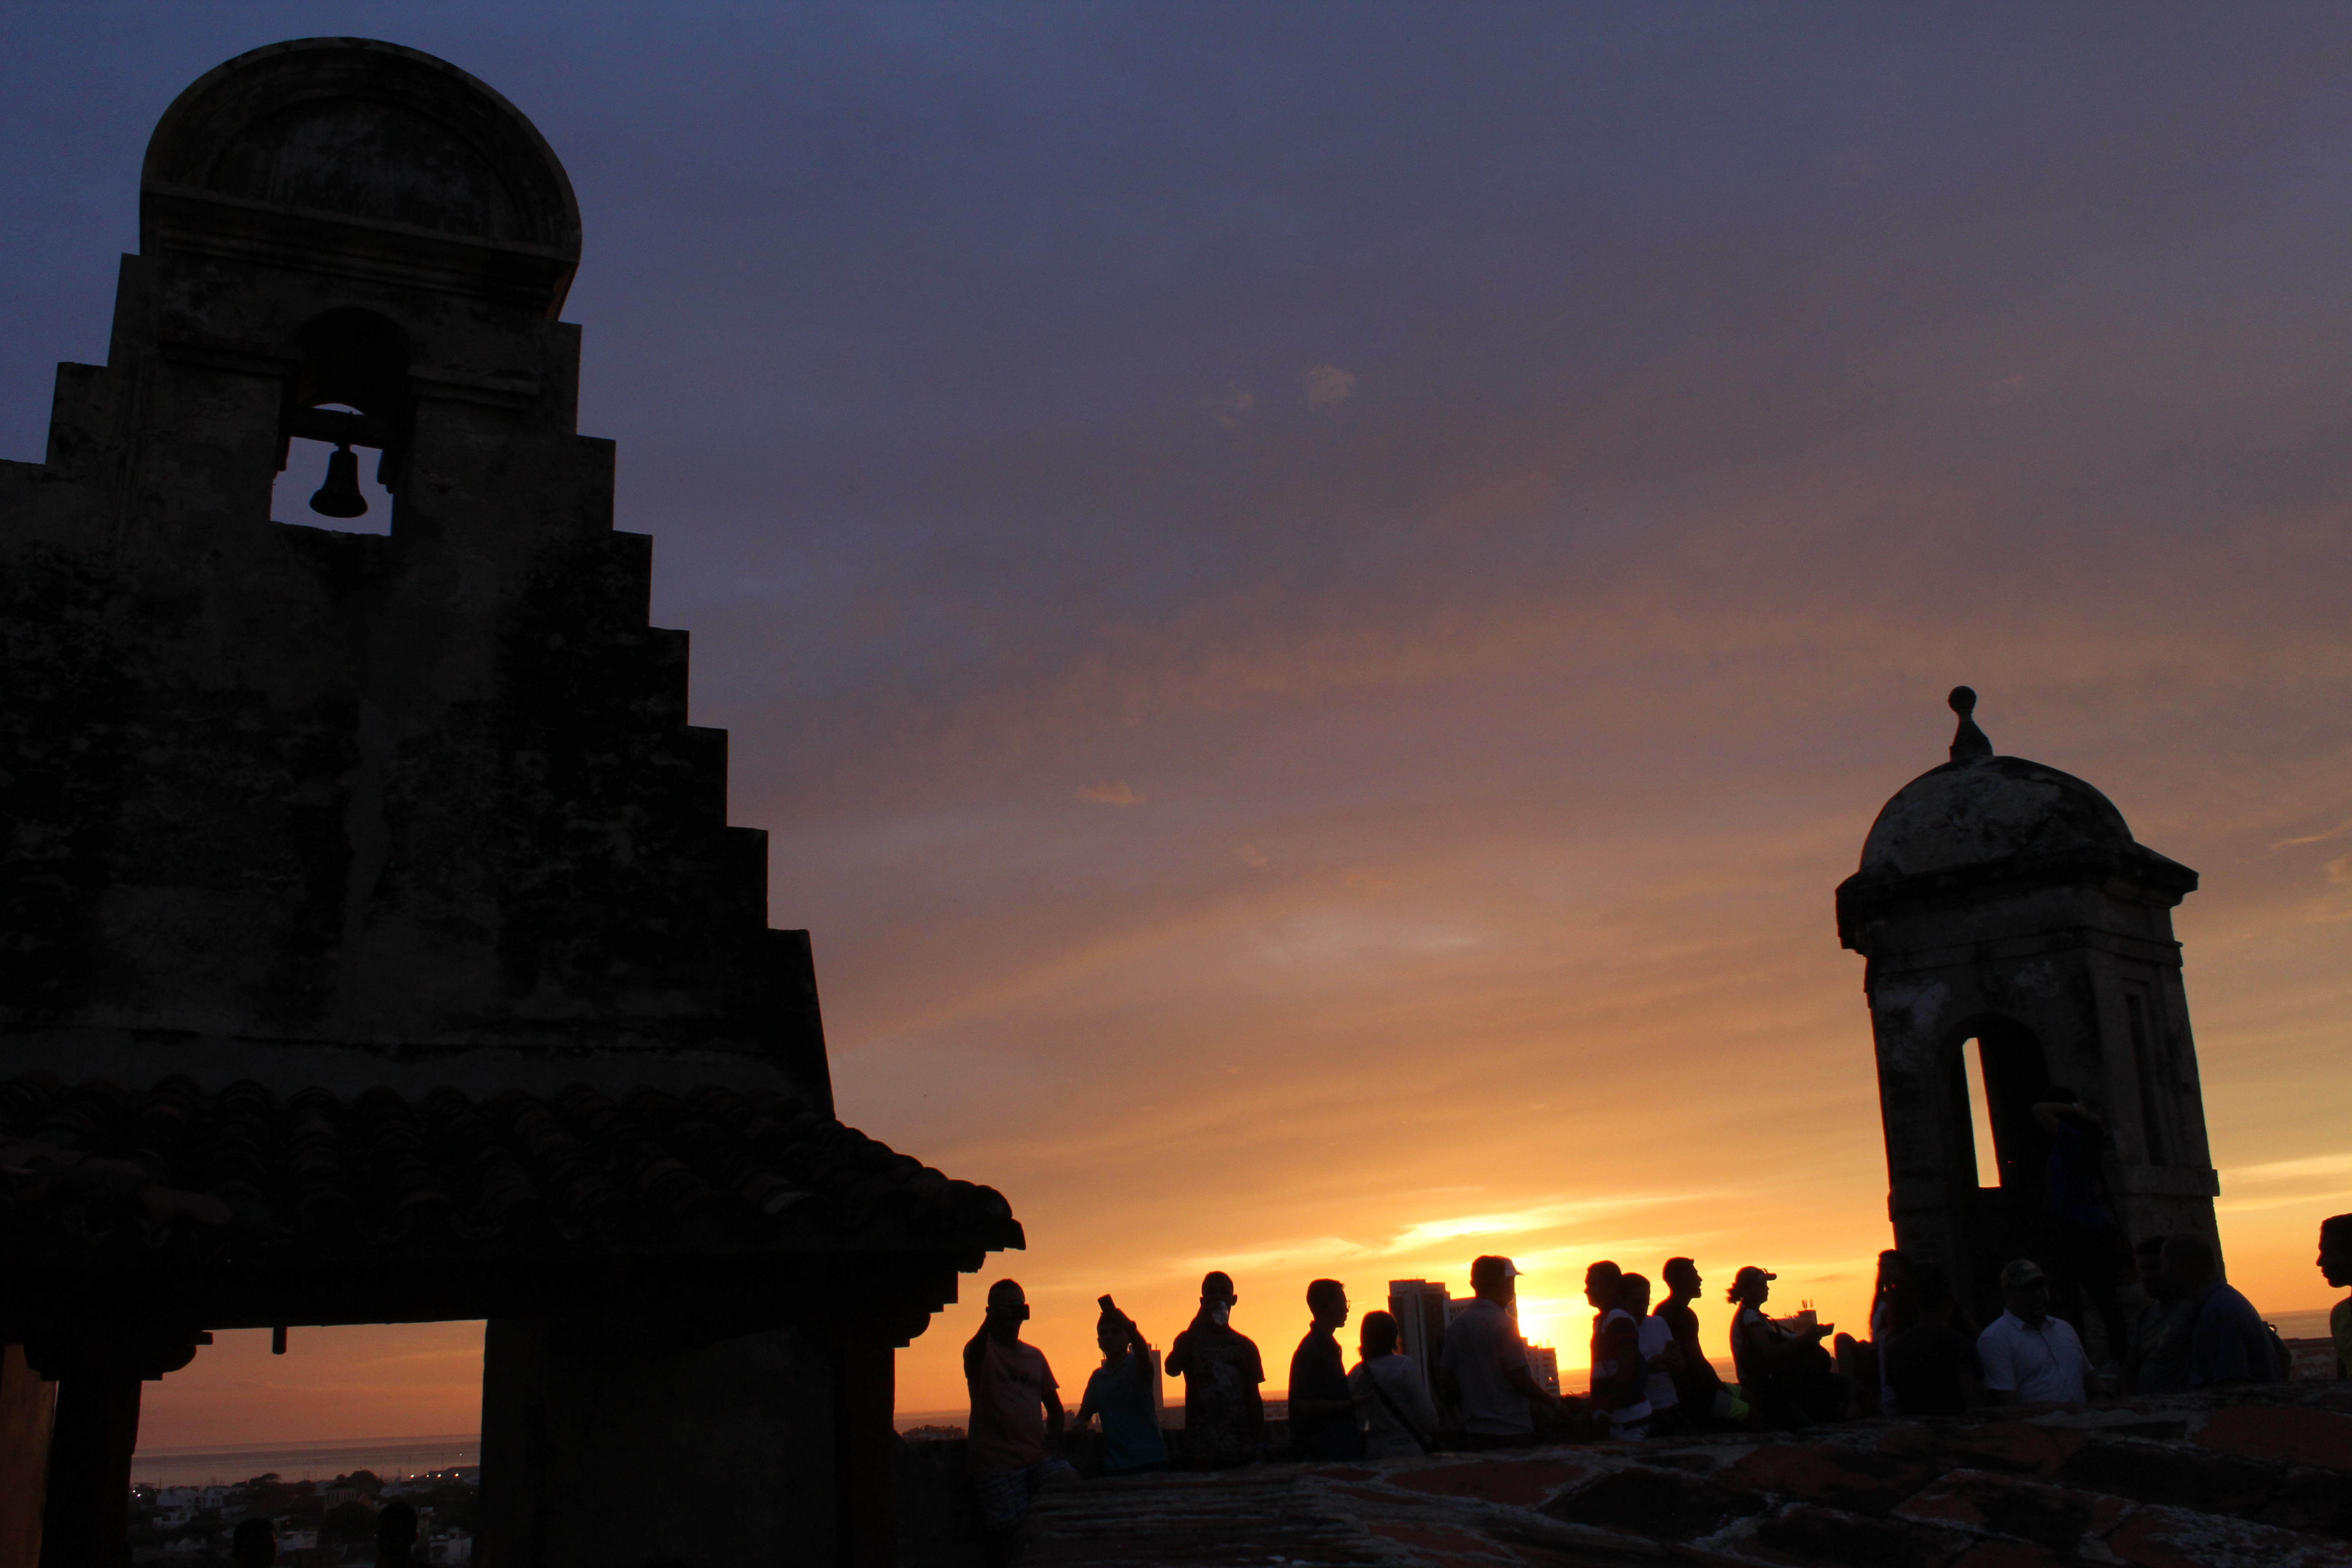
personas, sky, landmark, sunset, historic site, dusk, ancient history, silhouette, architecture, evening, monument, cloud, tourism, building, rock, sunrise, dawn, landscape, unesco world heritage site, tourist attraction, history, memorial, ruins